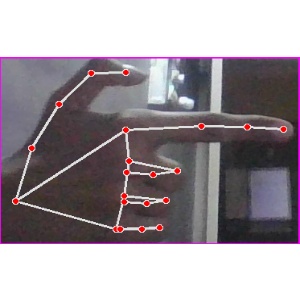
अक्षर: ब